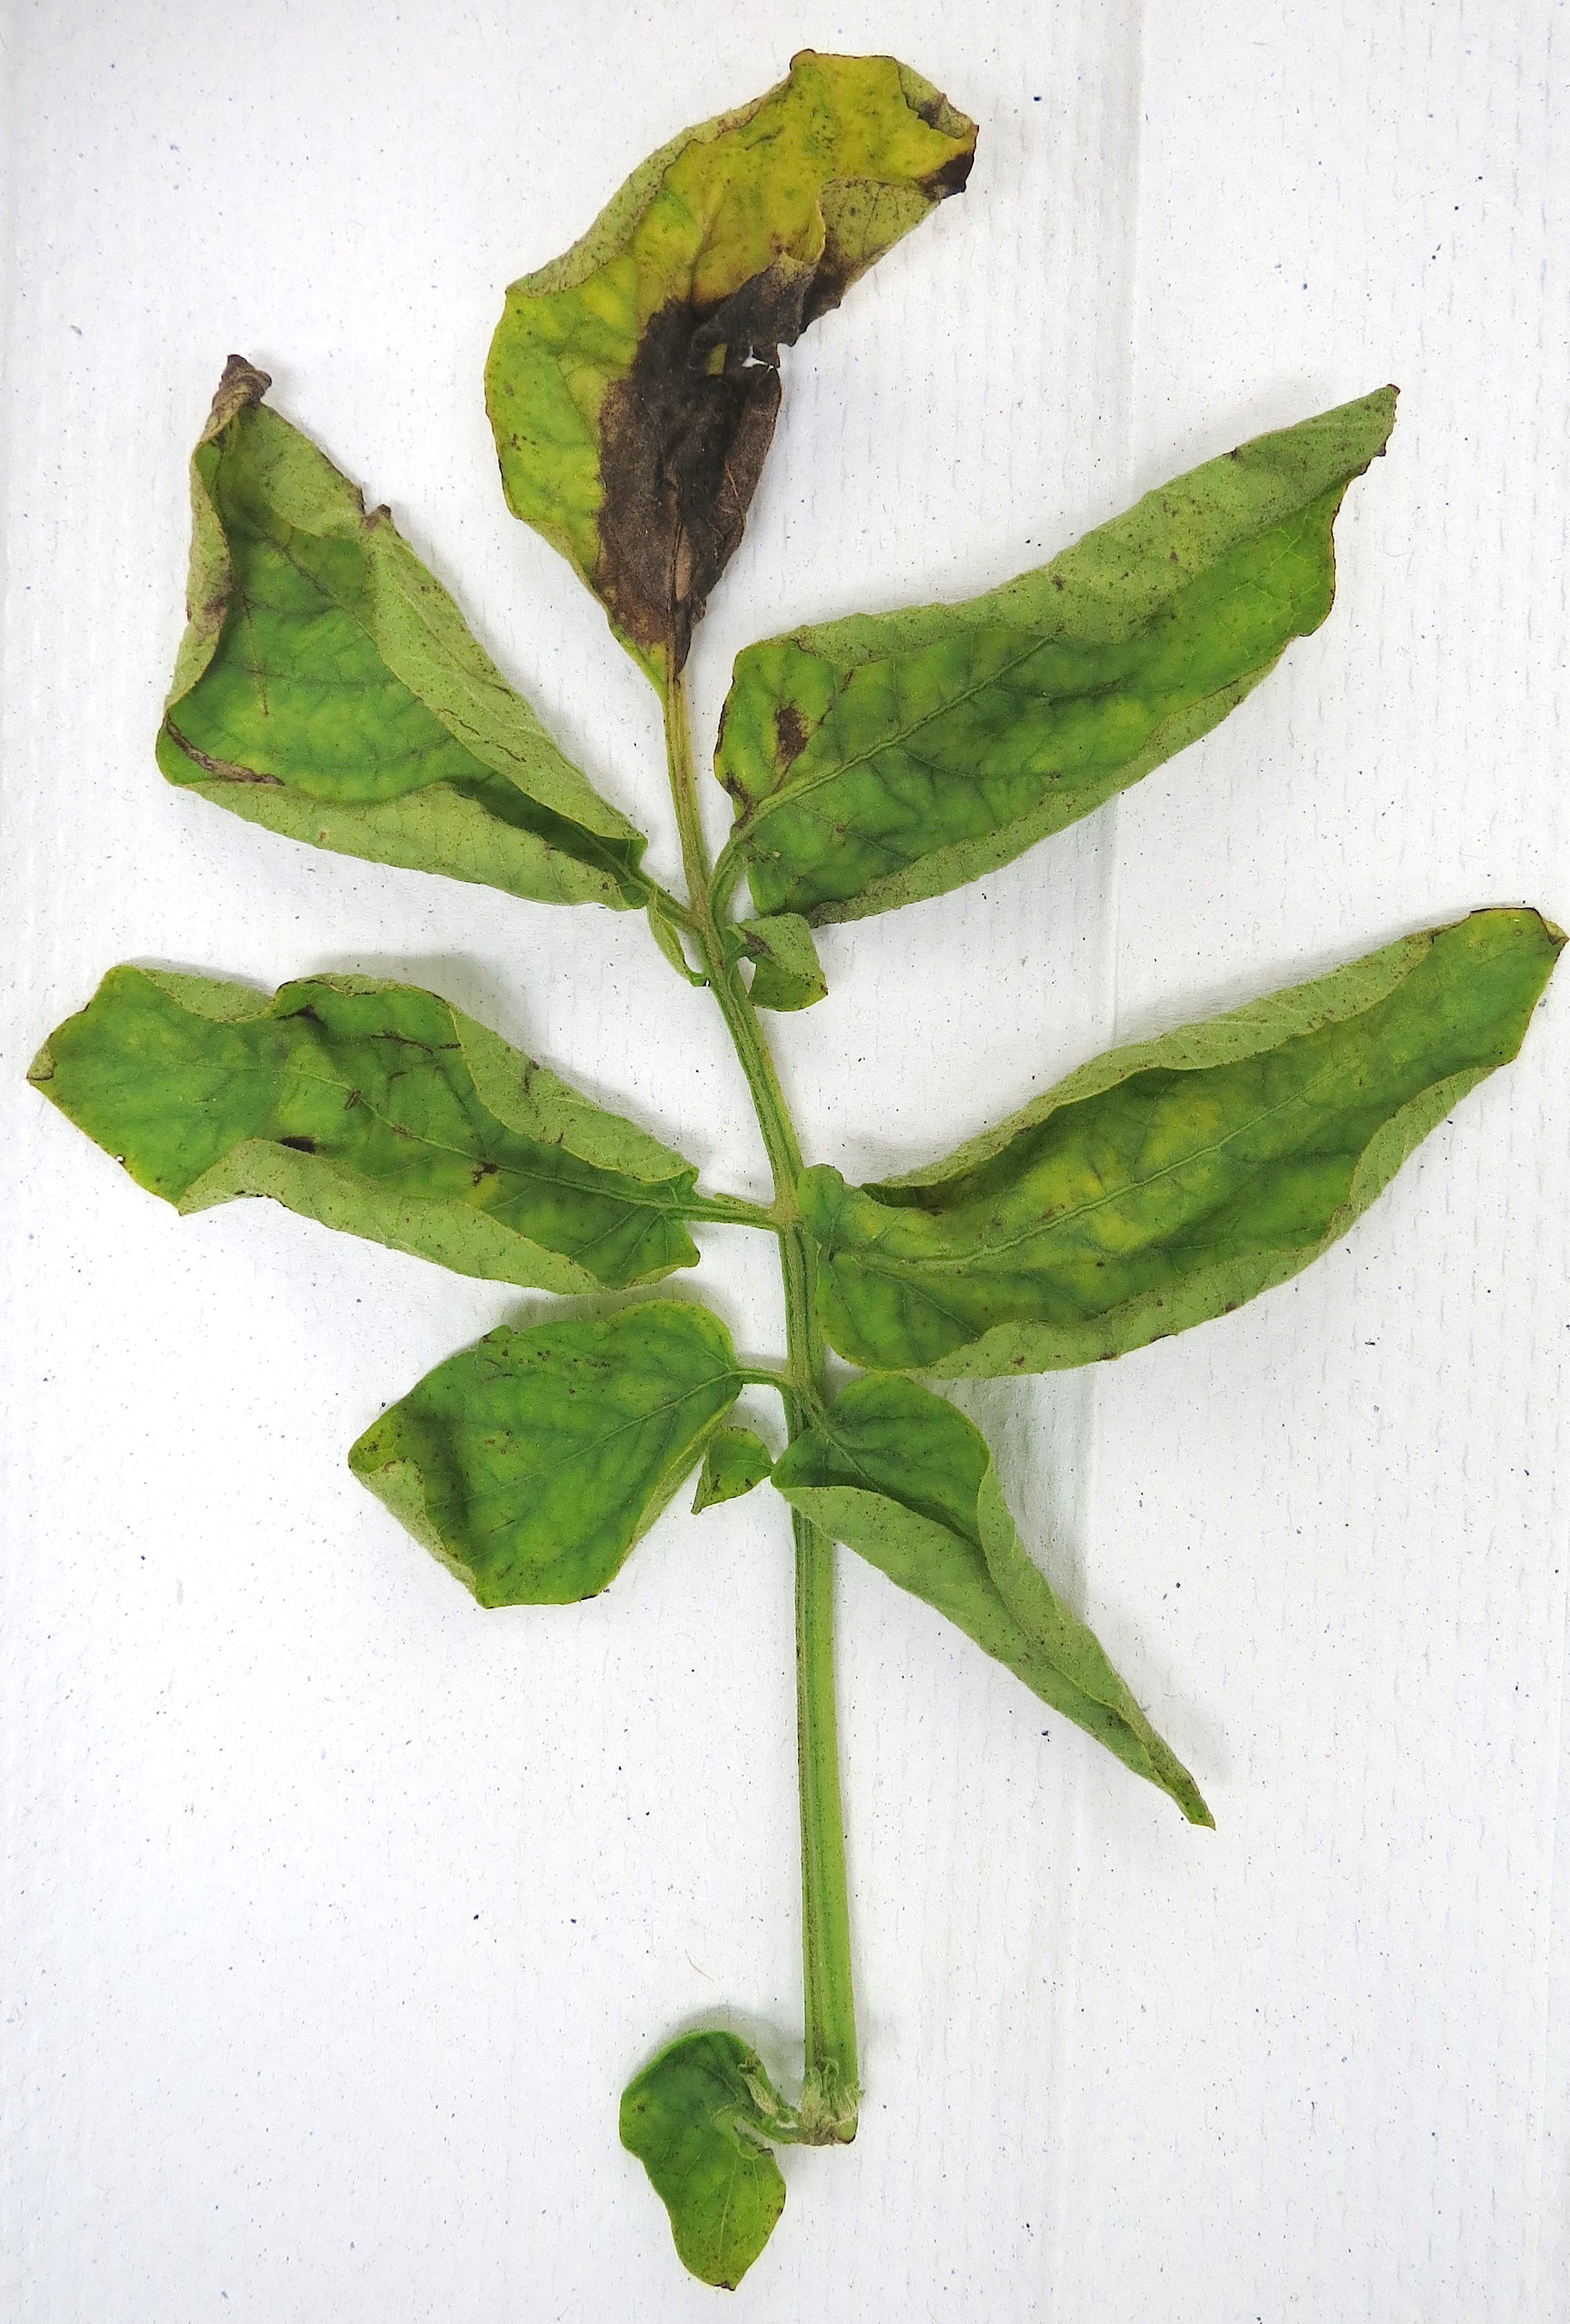
Label: Potato leaf late blight
Plant: Potato
Condition: late blight